Fort Sully (South Dakota)

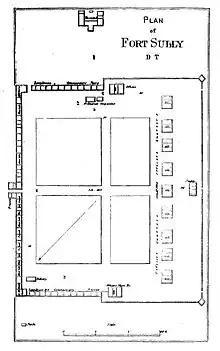
Plan of Fort Sully

The post was intended for four companies. The men's quarters consist of two buildings, each long by wide, placed end to end, with an interval of , which forms the sallyport. They are built of cottonwood logs, covered with pine siding, are lathed and plastered, the ceilings being high. Transverse partitions divide the buildings into dormitories, mess-rooms, kitchens, &c. The squad-rooms measure 20 by , are intended for 16 men each, allowing about air space per man. The experiment was tried for one company of removing the partitions and throwing the small rooms into one, but it was thought